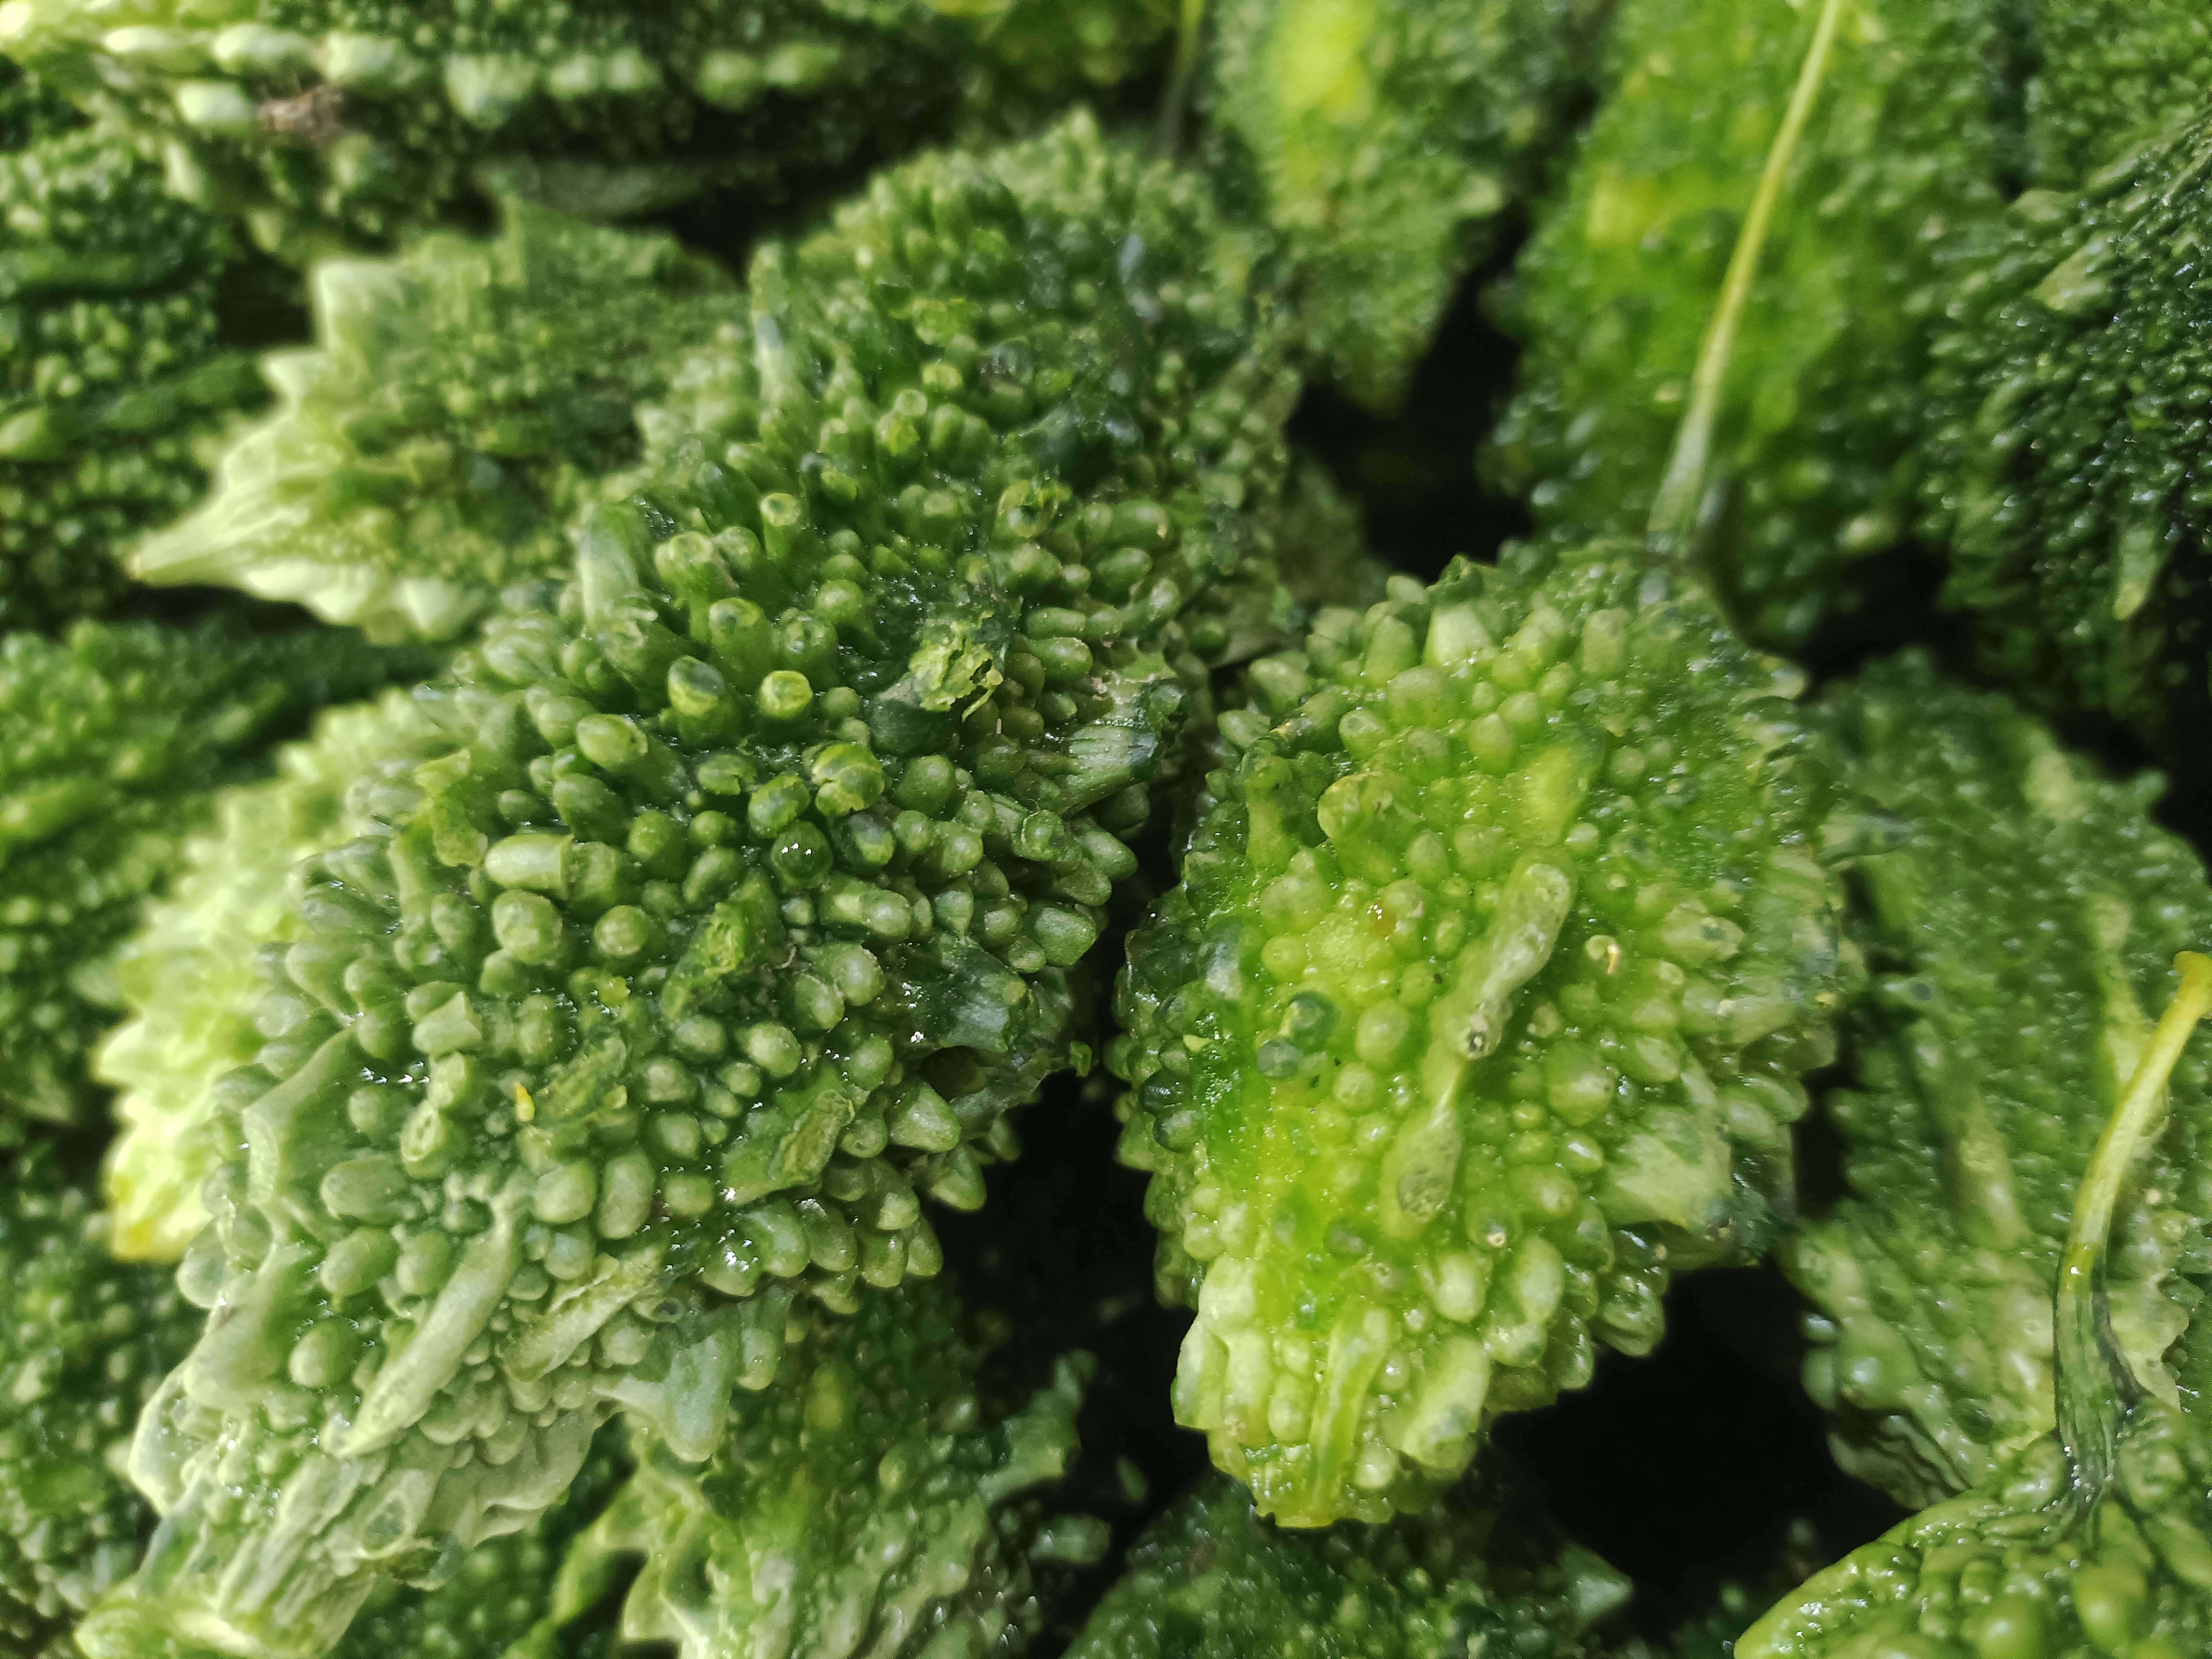
Label: Momordica charantia